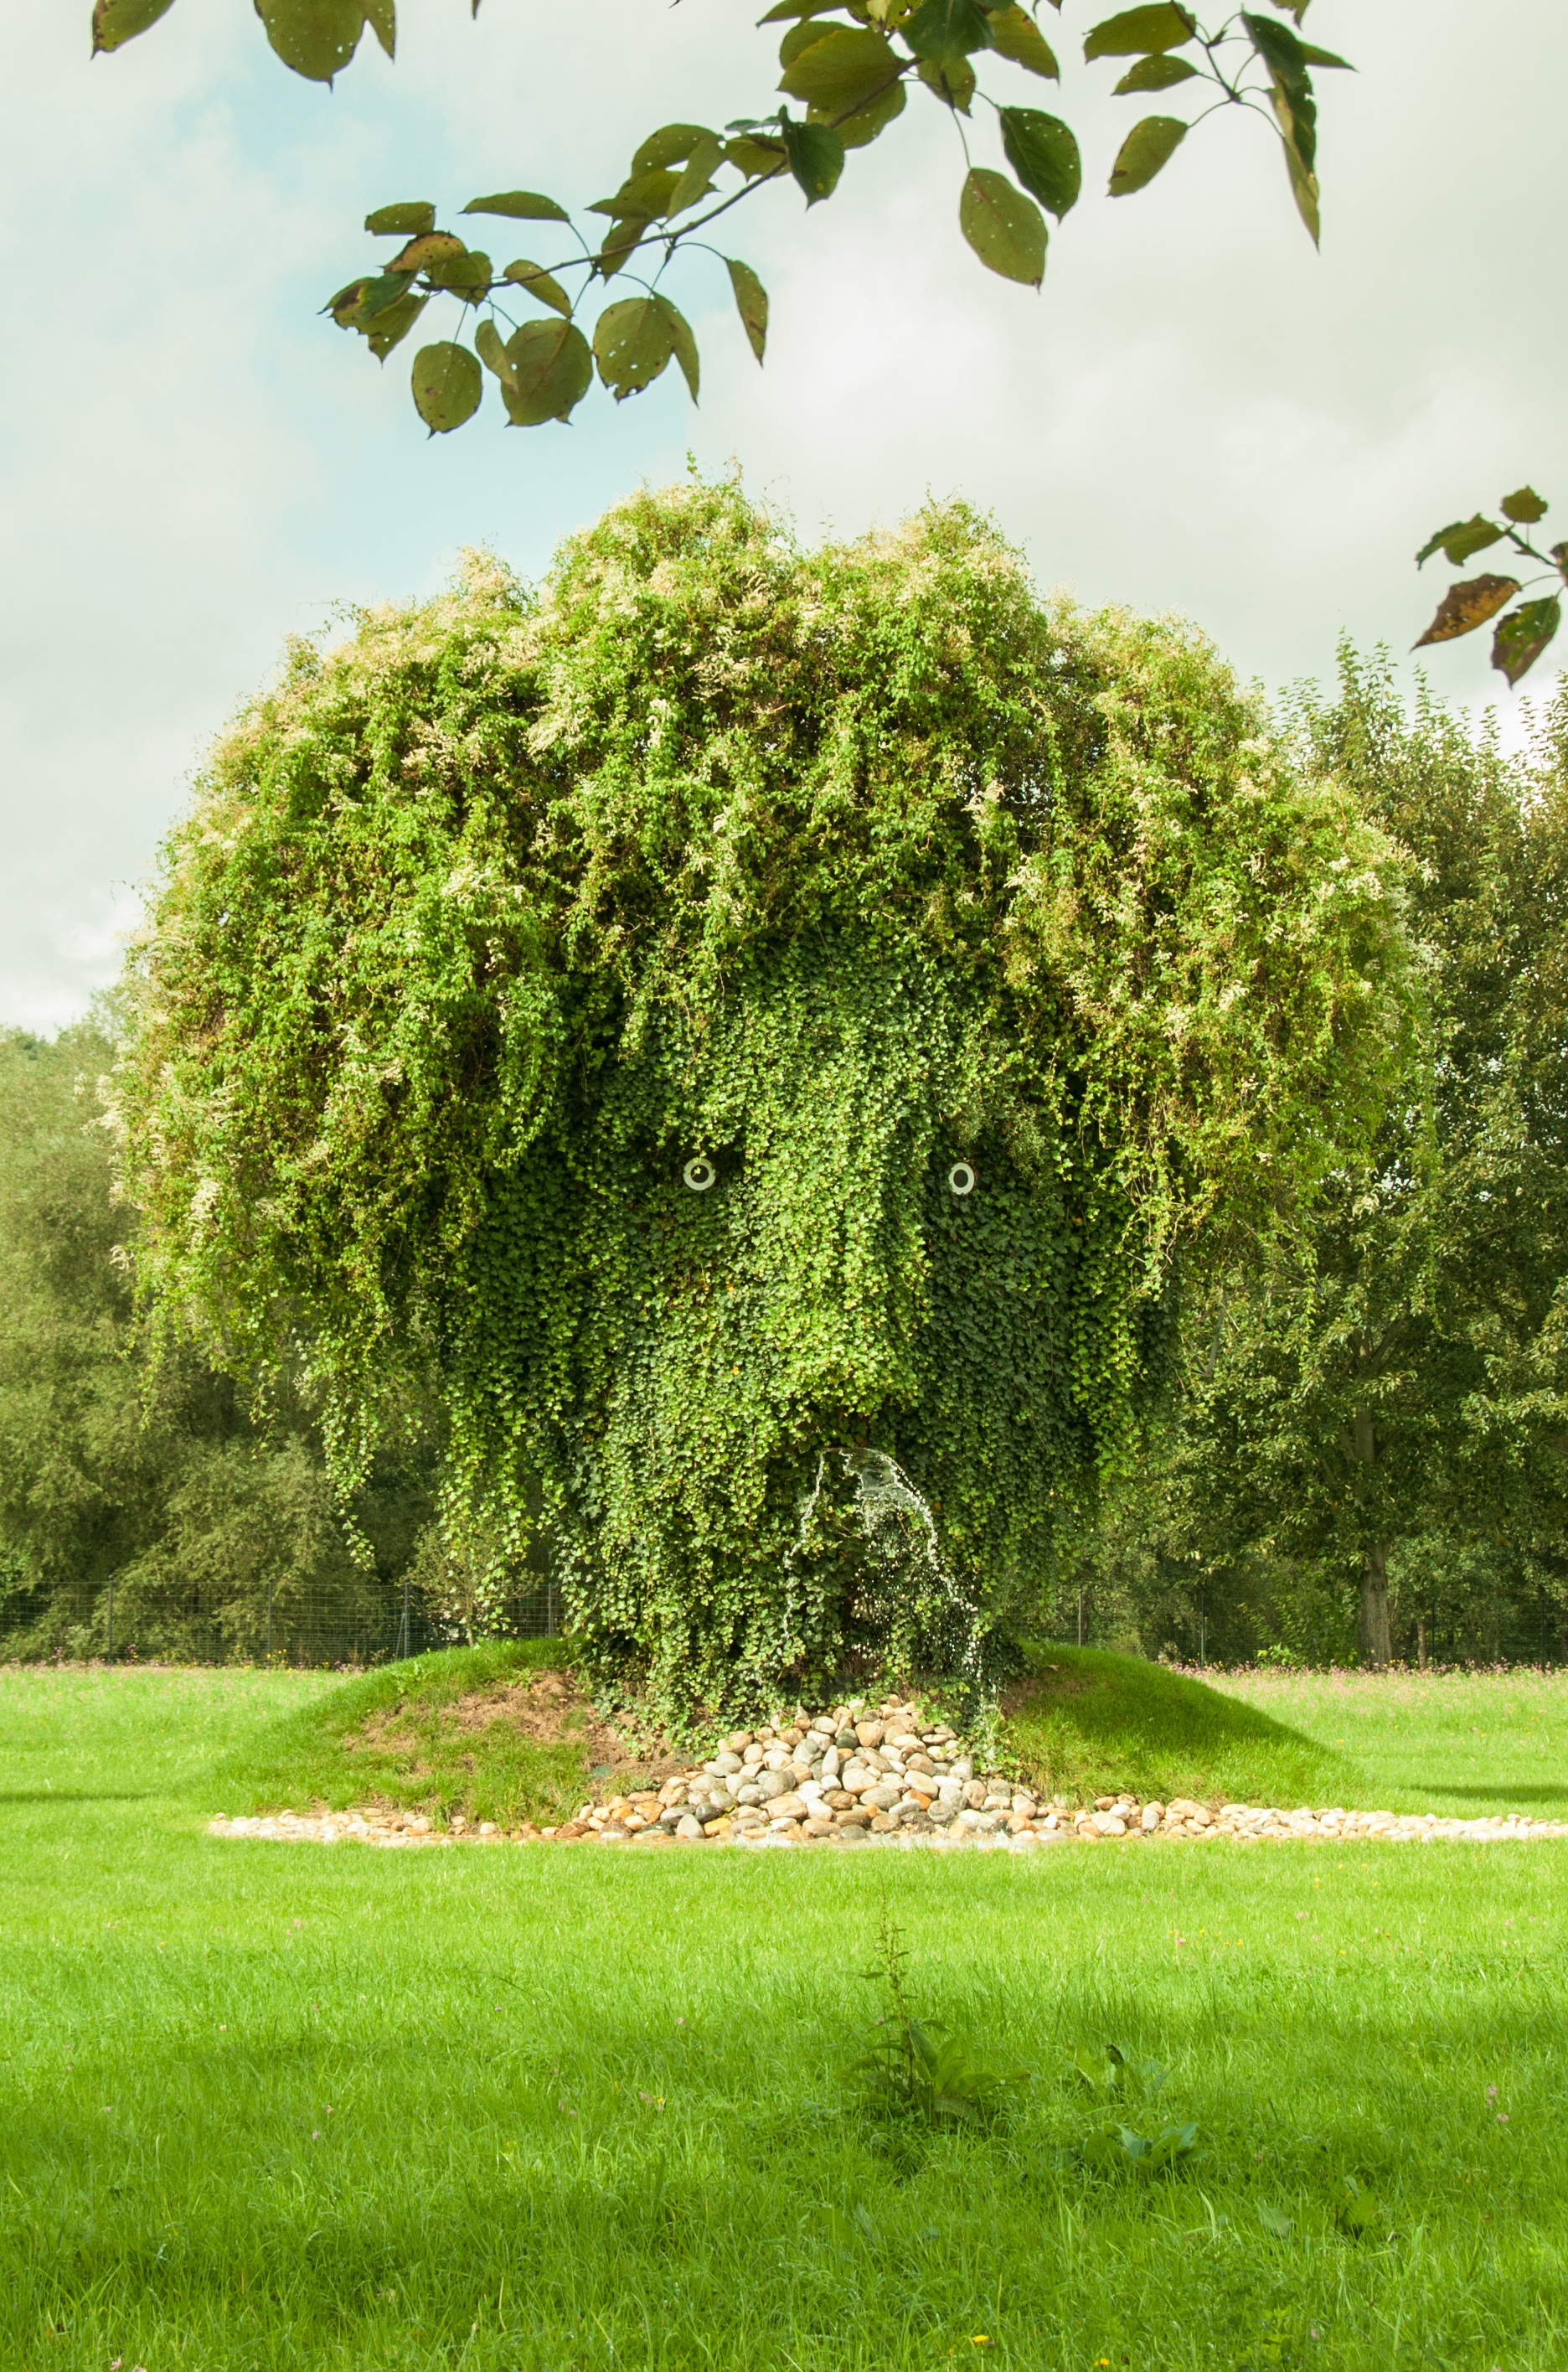
tree, nature, grass, plant, lawn, meadow, flower, green, botany, garden, face, shrub, yard, hedge, flowering plant, woody plant, land plant